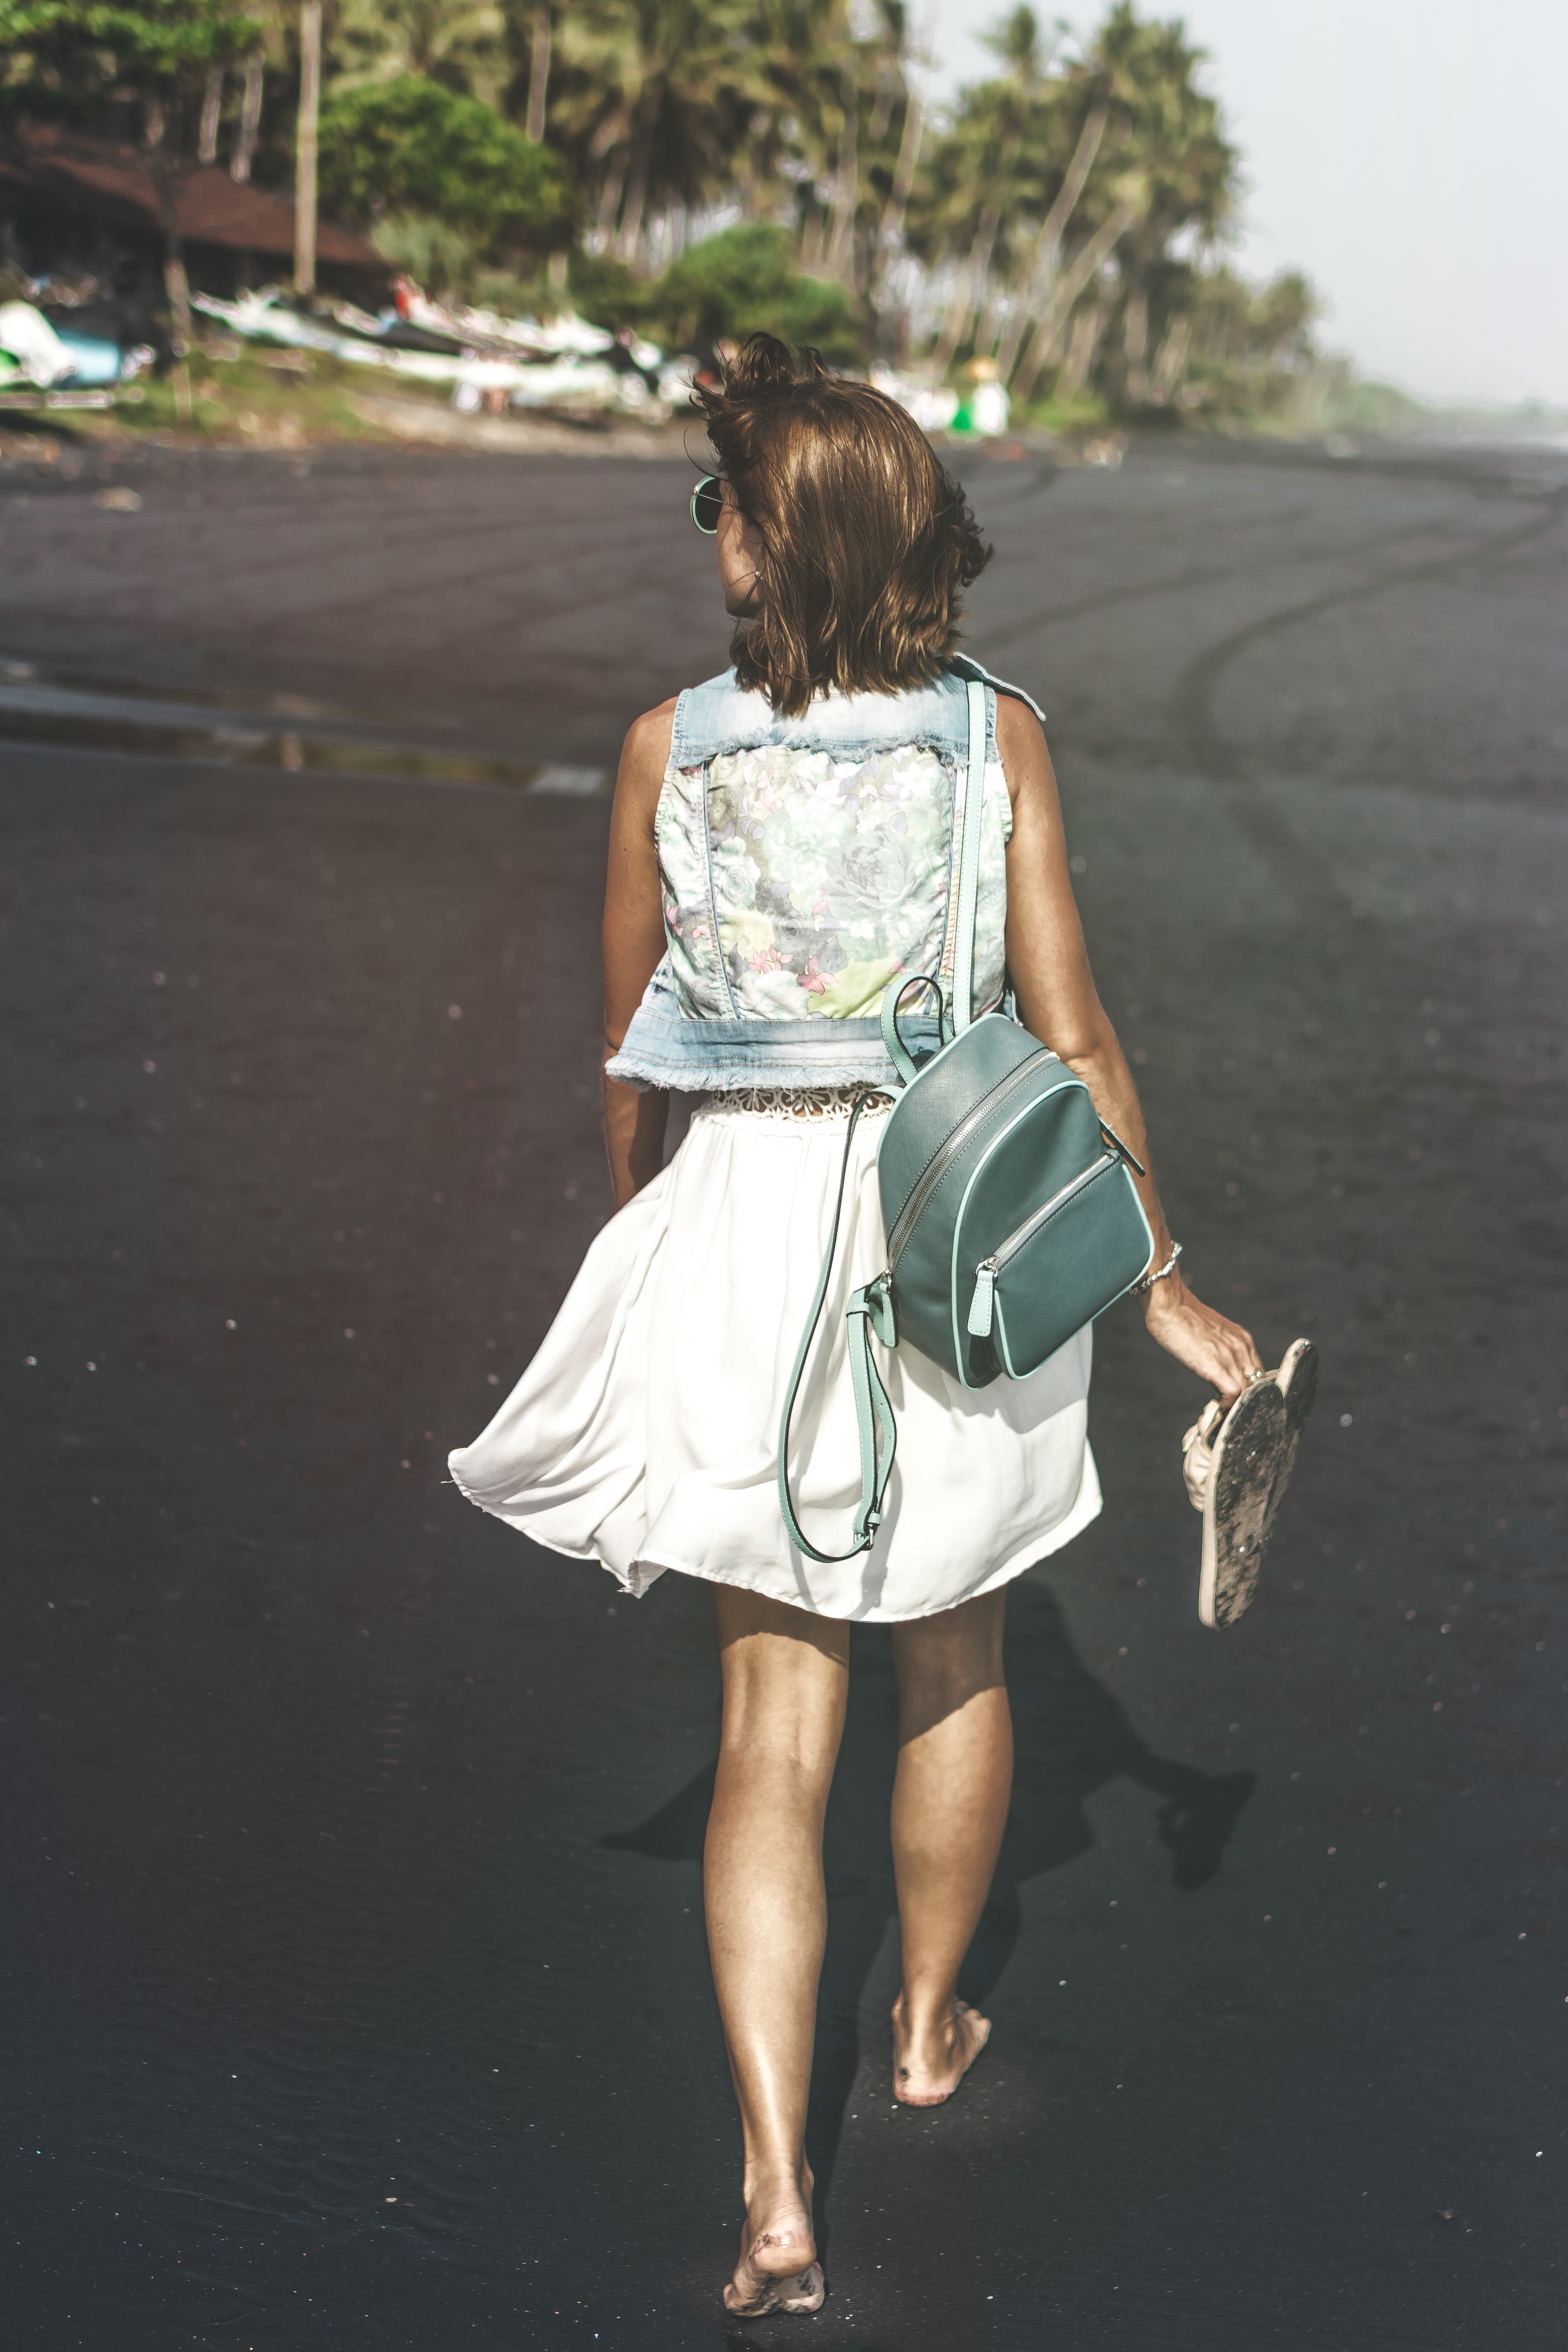
white, clothing, green, leg, human leg, dress, shoulder, beauty, fashion, snapshot, waist, footwear, joint, human body, summer, photography, textile, long hair, walking, shoe, fashion accessory, thigh, road, vacation, street fashion, style